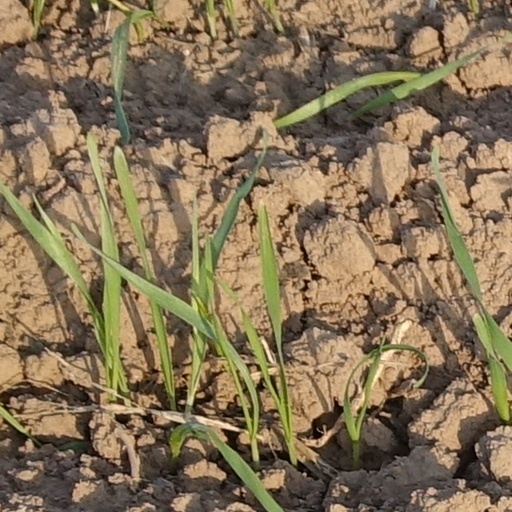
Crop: wheat